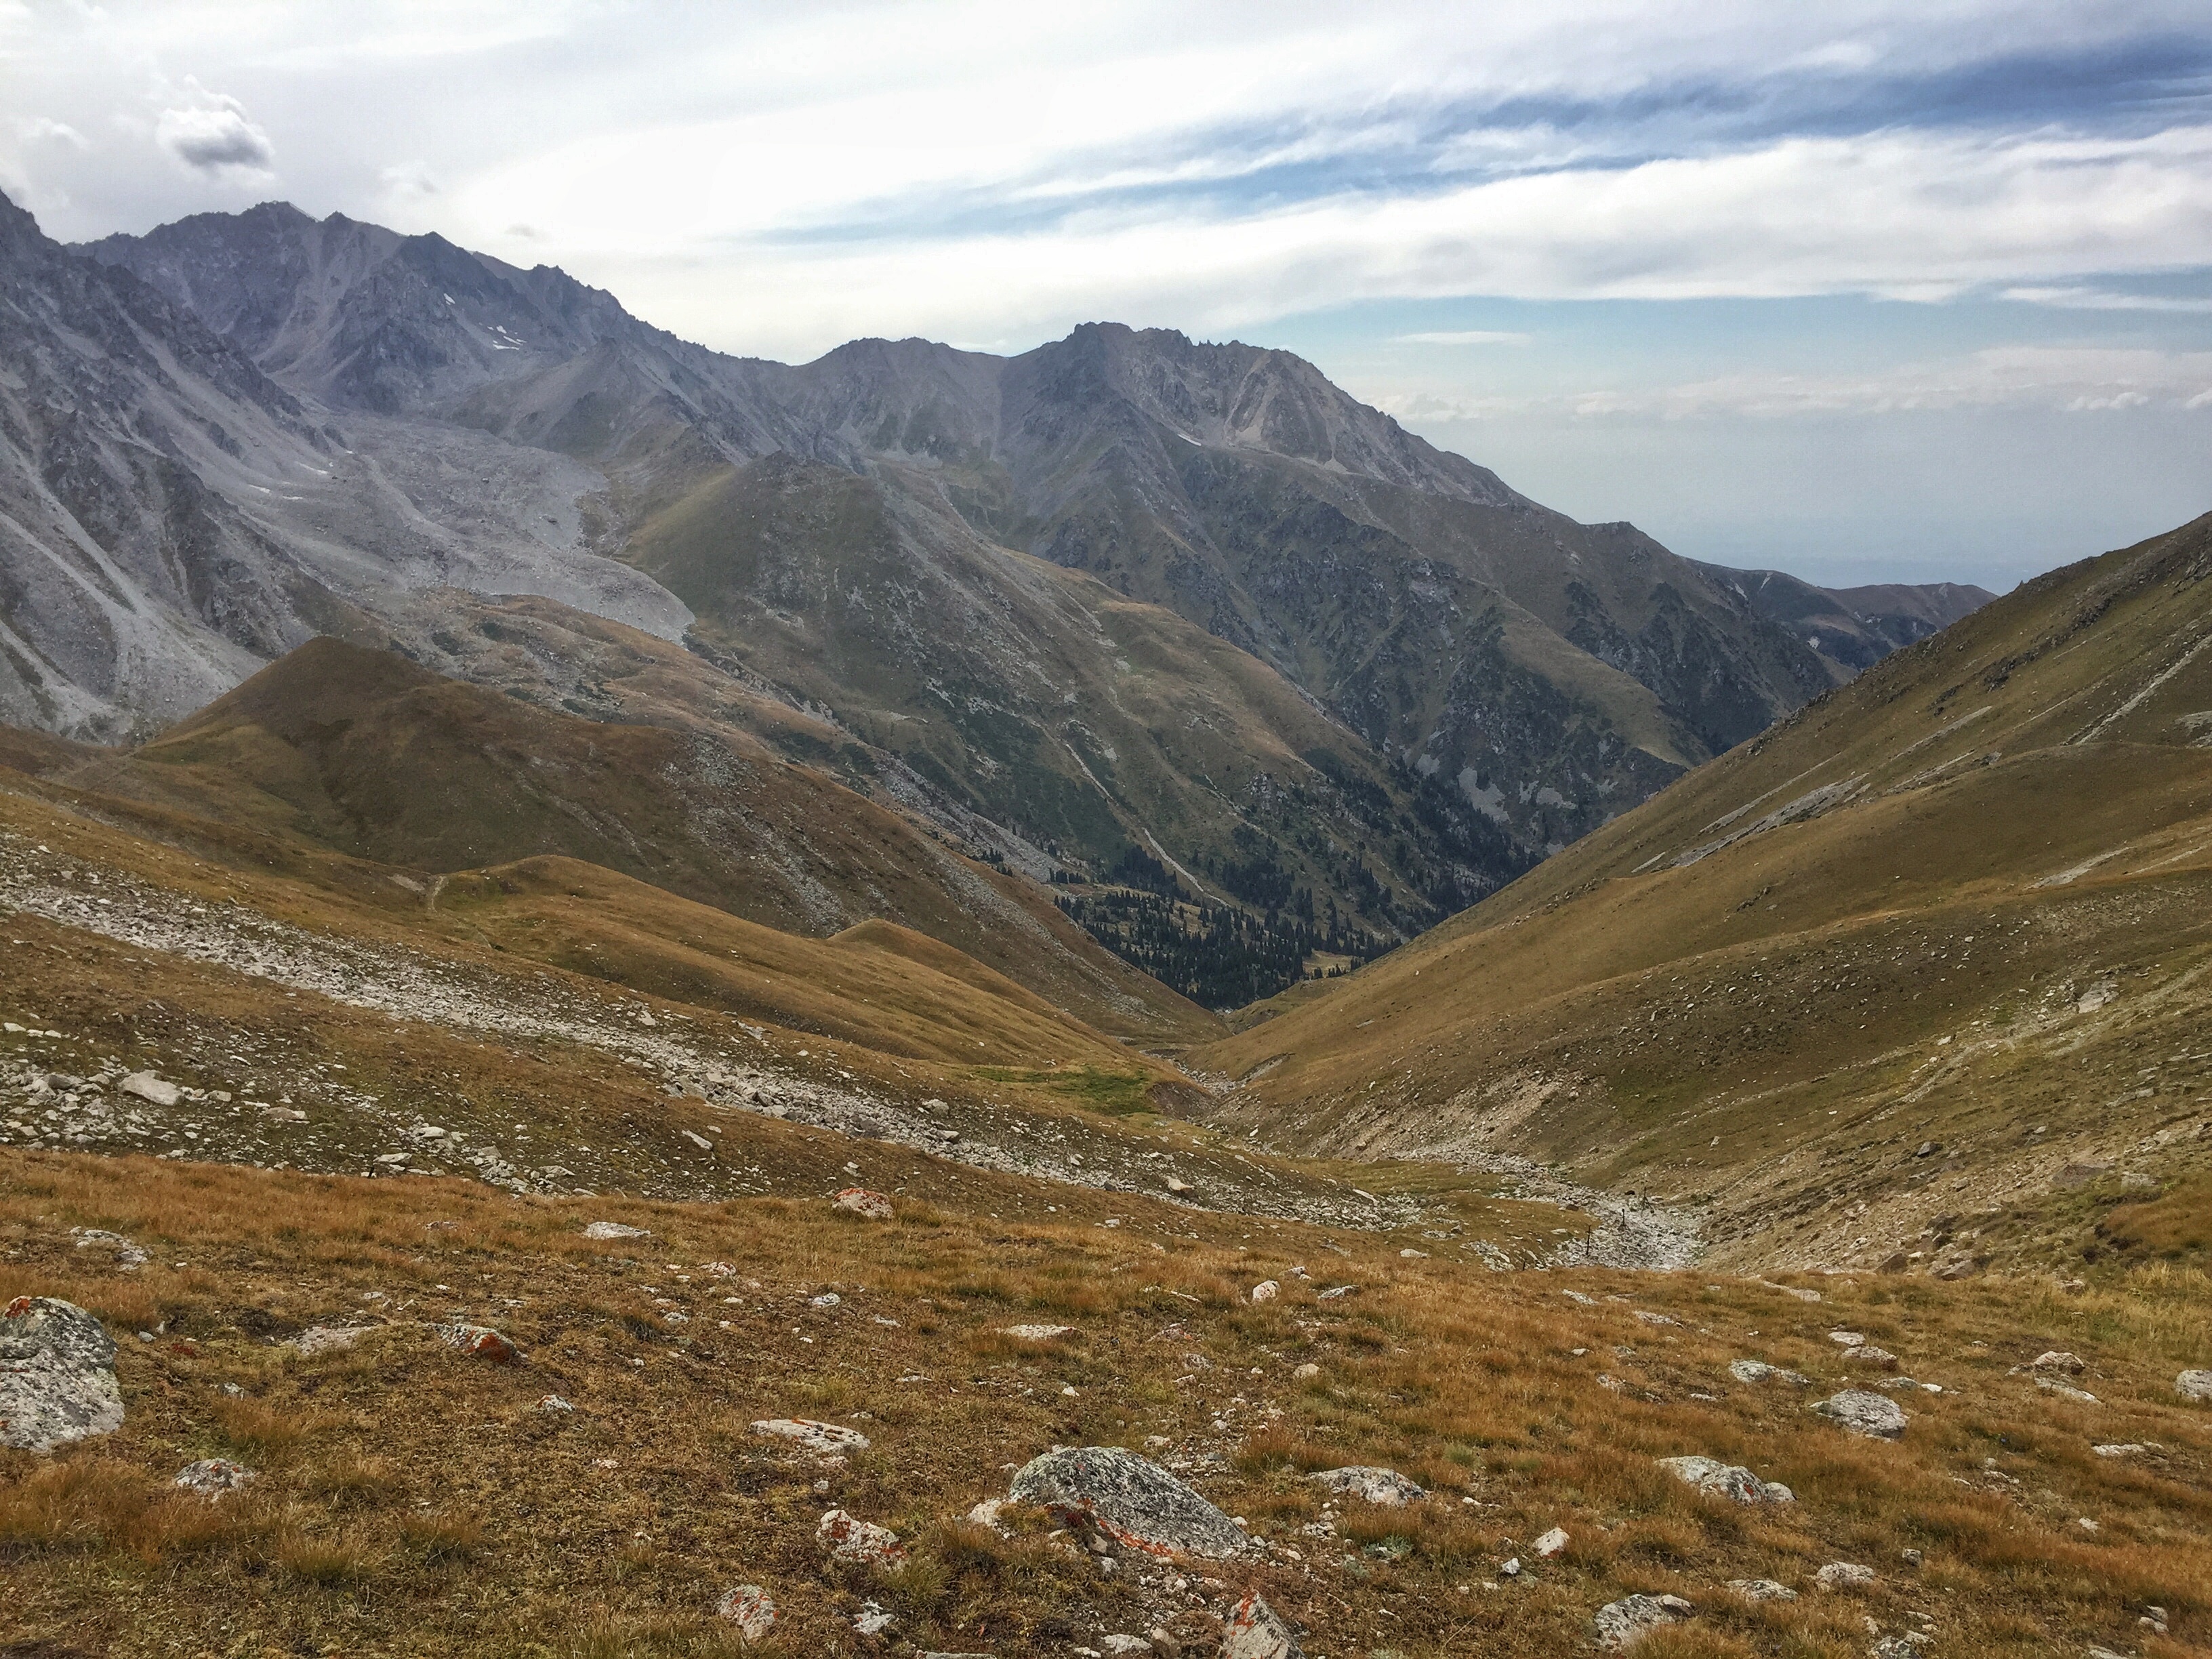
landscape, wilderness, walking, mountain, trail, hill, lake, adventure, valley, mountain range, highland, ridge, geology, alps, plateau, fell, loch, moraine, landform, mountain pass, geographical feature, mountainous landforms